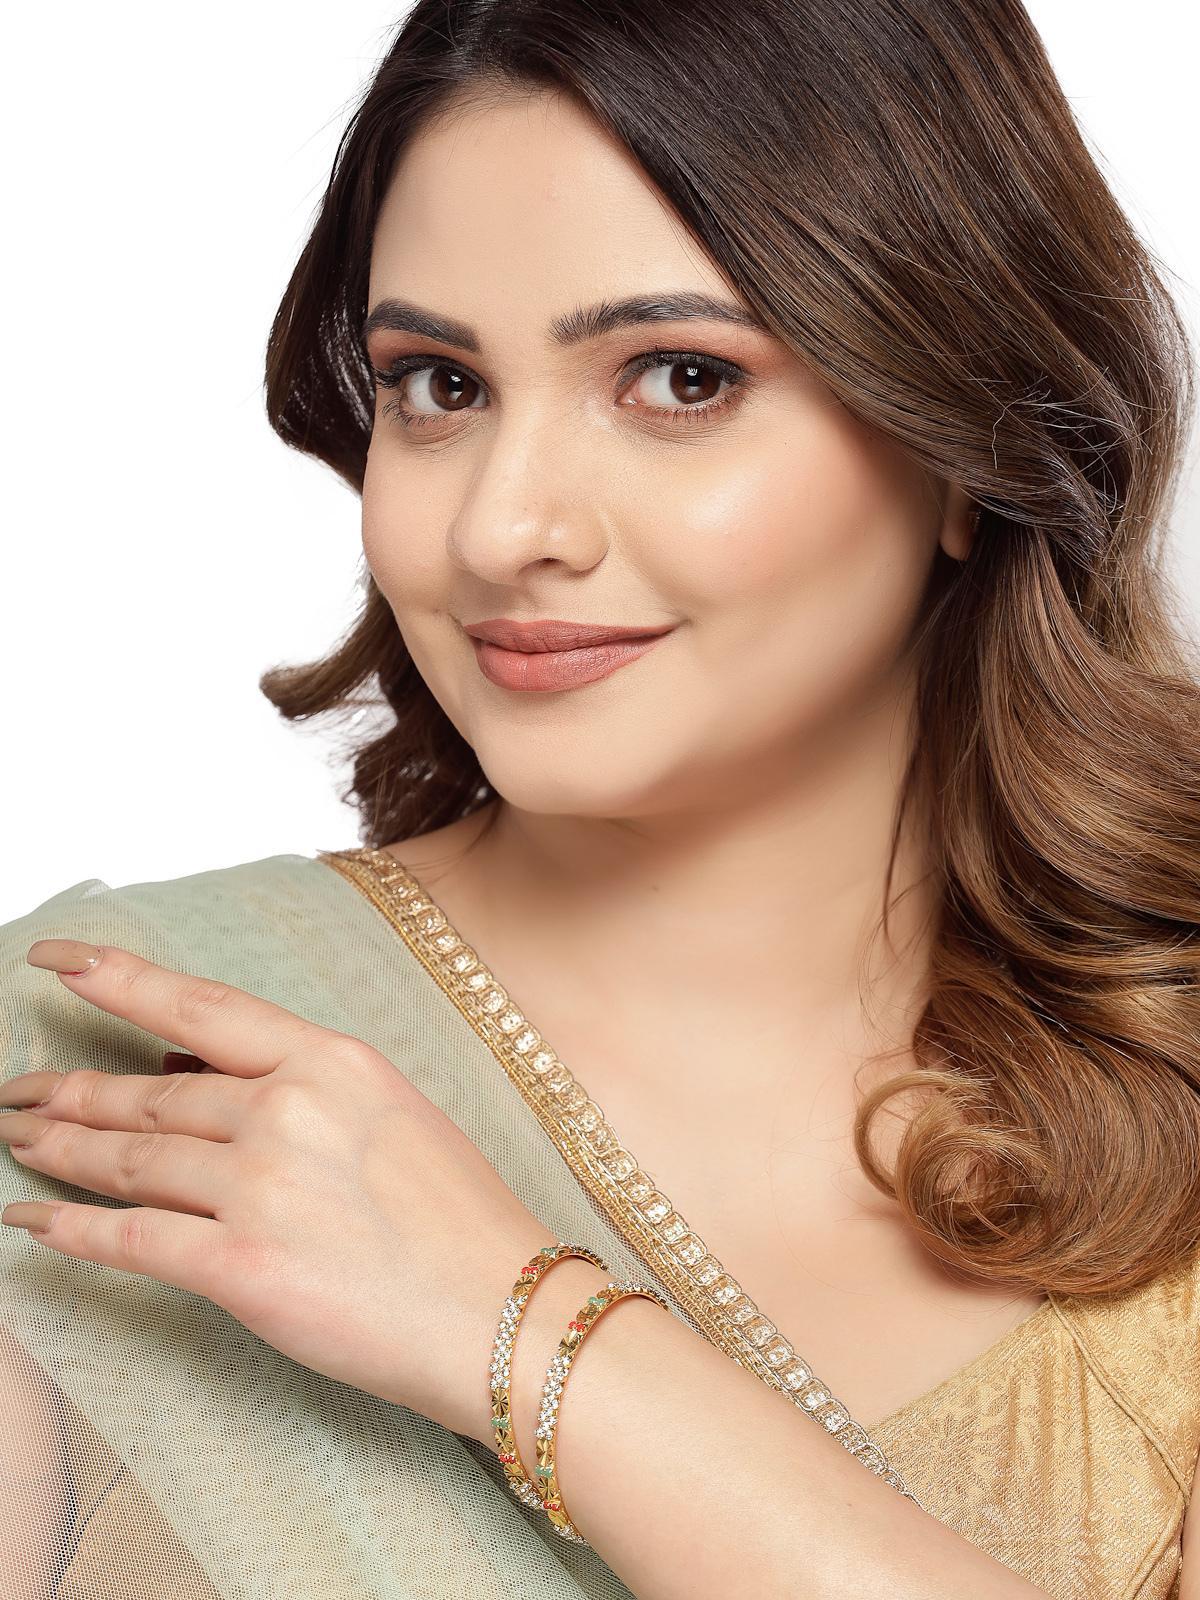
Sukkhi Admirable Gold Plated Multicolor White AD Stones Set of 2 Bracelet Bangle Set Jewellery for Women & Girls|Latest Design|Birthday Anniversary Gift for Women|B105897_2.4
Type: Bracelets & Bangles
Brand: Sukkhi
Price: Rs. 326
 Elevate your elegance with the Sukkhi Admirable Gold Plated Bracelet Bangle Set for Women & Girls. This set of two showcases an admirable blend of multicolor hues and white AD stones, featuring the latest design trends. The gold-plated finish adds an opulent touch to any ensemble. Sized at 2.4, 2.6 and 2.8, these bracelets make for a perfect birthday or anniversary gift, celebrating contemporary style and timeless beauty for the special women in your life with a set that's both admirable and versatile.Disclaimer:There may be slight variation in shade and colour due to photographic effects and monitor settings
Included: 2 Bangles